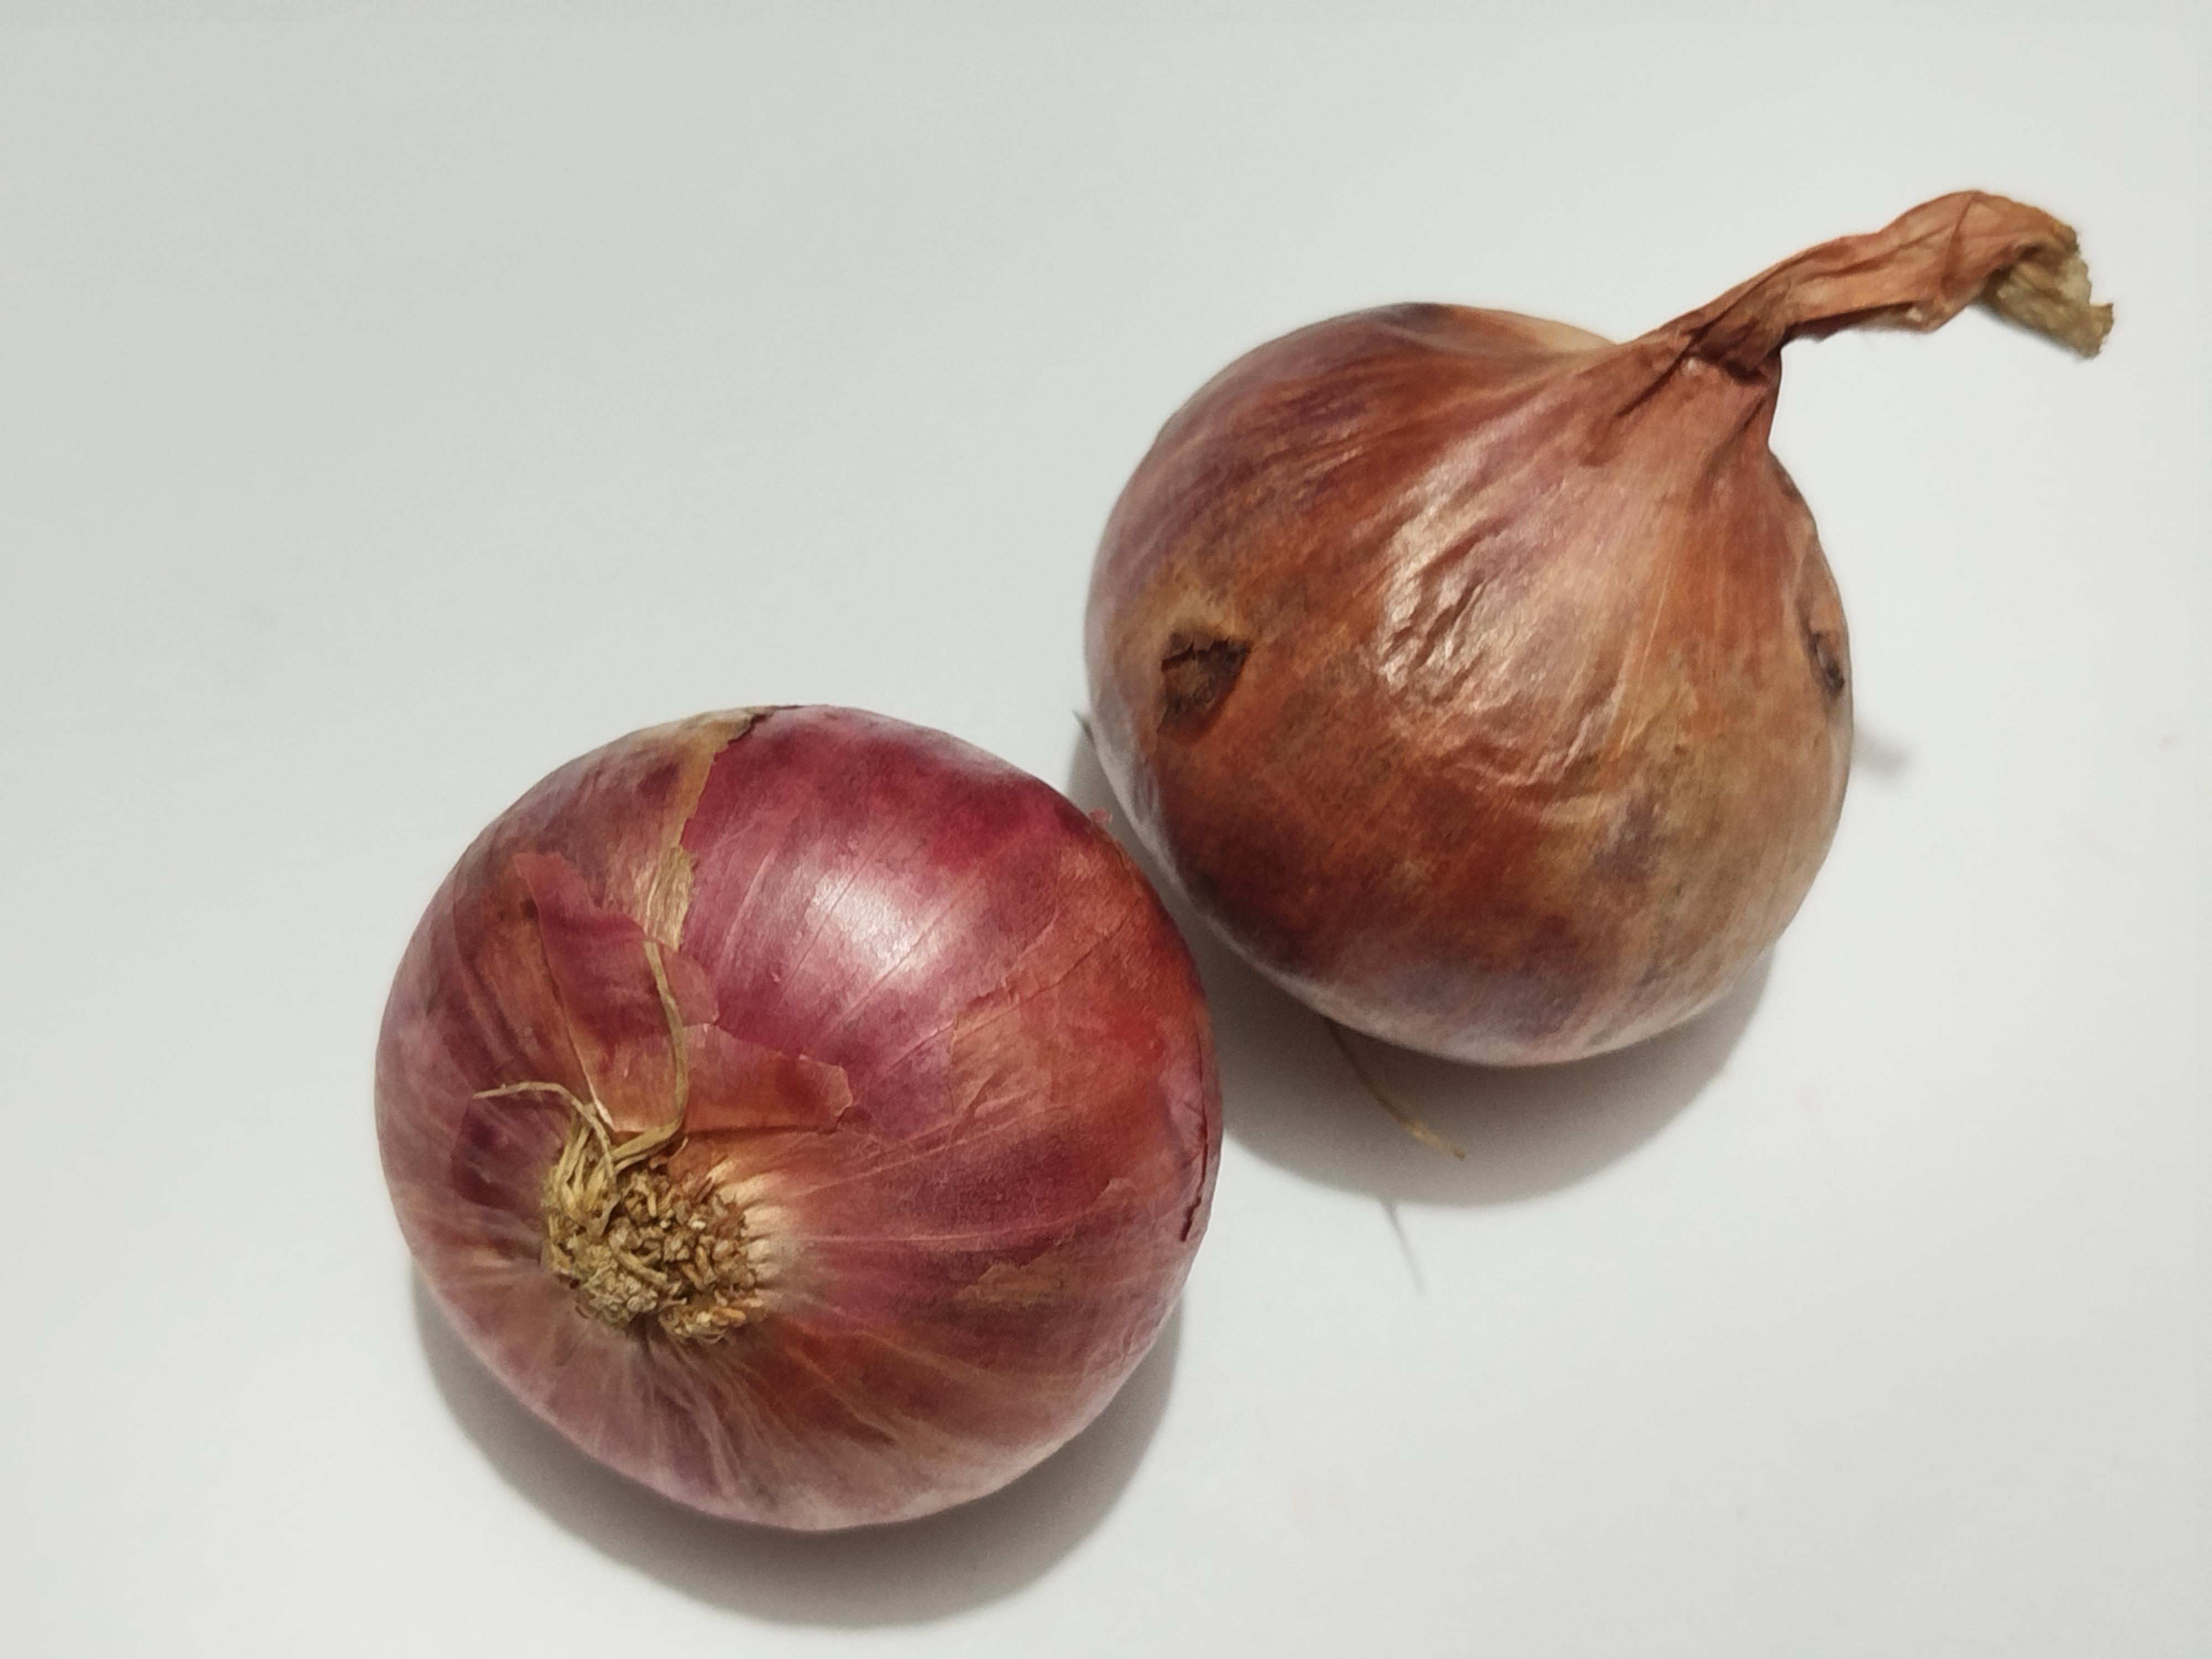
Label: Onion